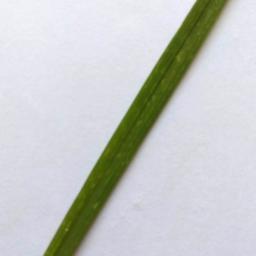
Label: Rice___Healthy